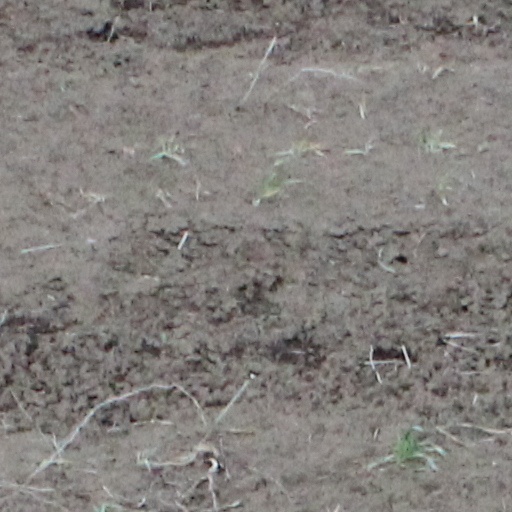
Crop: wheat